Answer in natural language. Which point is closer to the camera taking this photo, point A  or point B? Choose between the following options: B or A
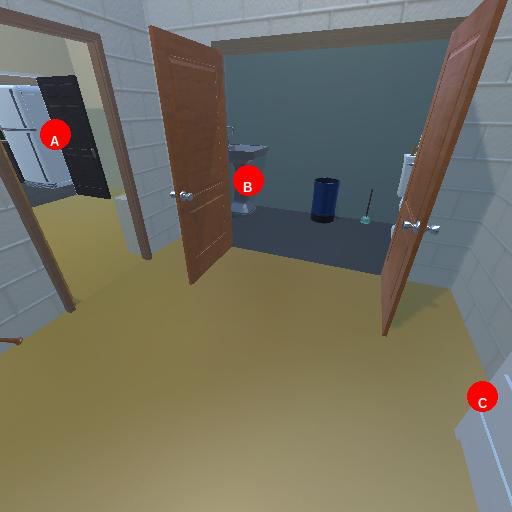
<answer>B</answer>